Romanian leu

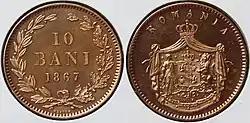
10 bani 1867 proof copper coin (30mm, 10g)

On 28 January 1952, another new leu was introduced. Unlike the previous revaluation, different rates were employed for different kinds of exchange (cash, bank deposits, debts etc.) and different amounts. These rates ranged from 20 to 400 "old lei" for one "new" leu. Again, no advance warning was given before the reform took place.